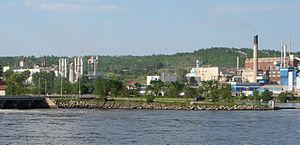
Témiscaming est une ville du Québec située dans la municipalité régionale de comté de Témiscamingue de la région administrative de l'Abitibi-Témiscamingue. La municipalité est membre de la Fédération des Villages-relais du Québec.